Question: What color is the wall?
Tambaya: Menene launin bangon?
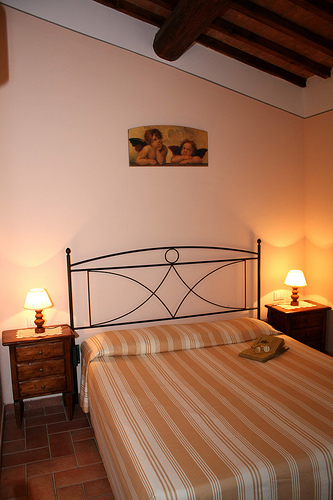
Answer: White.
Amsa: Fari.